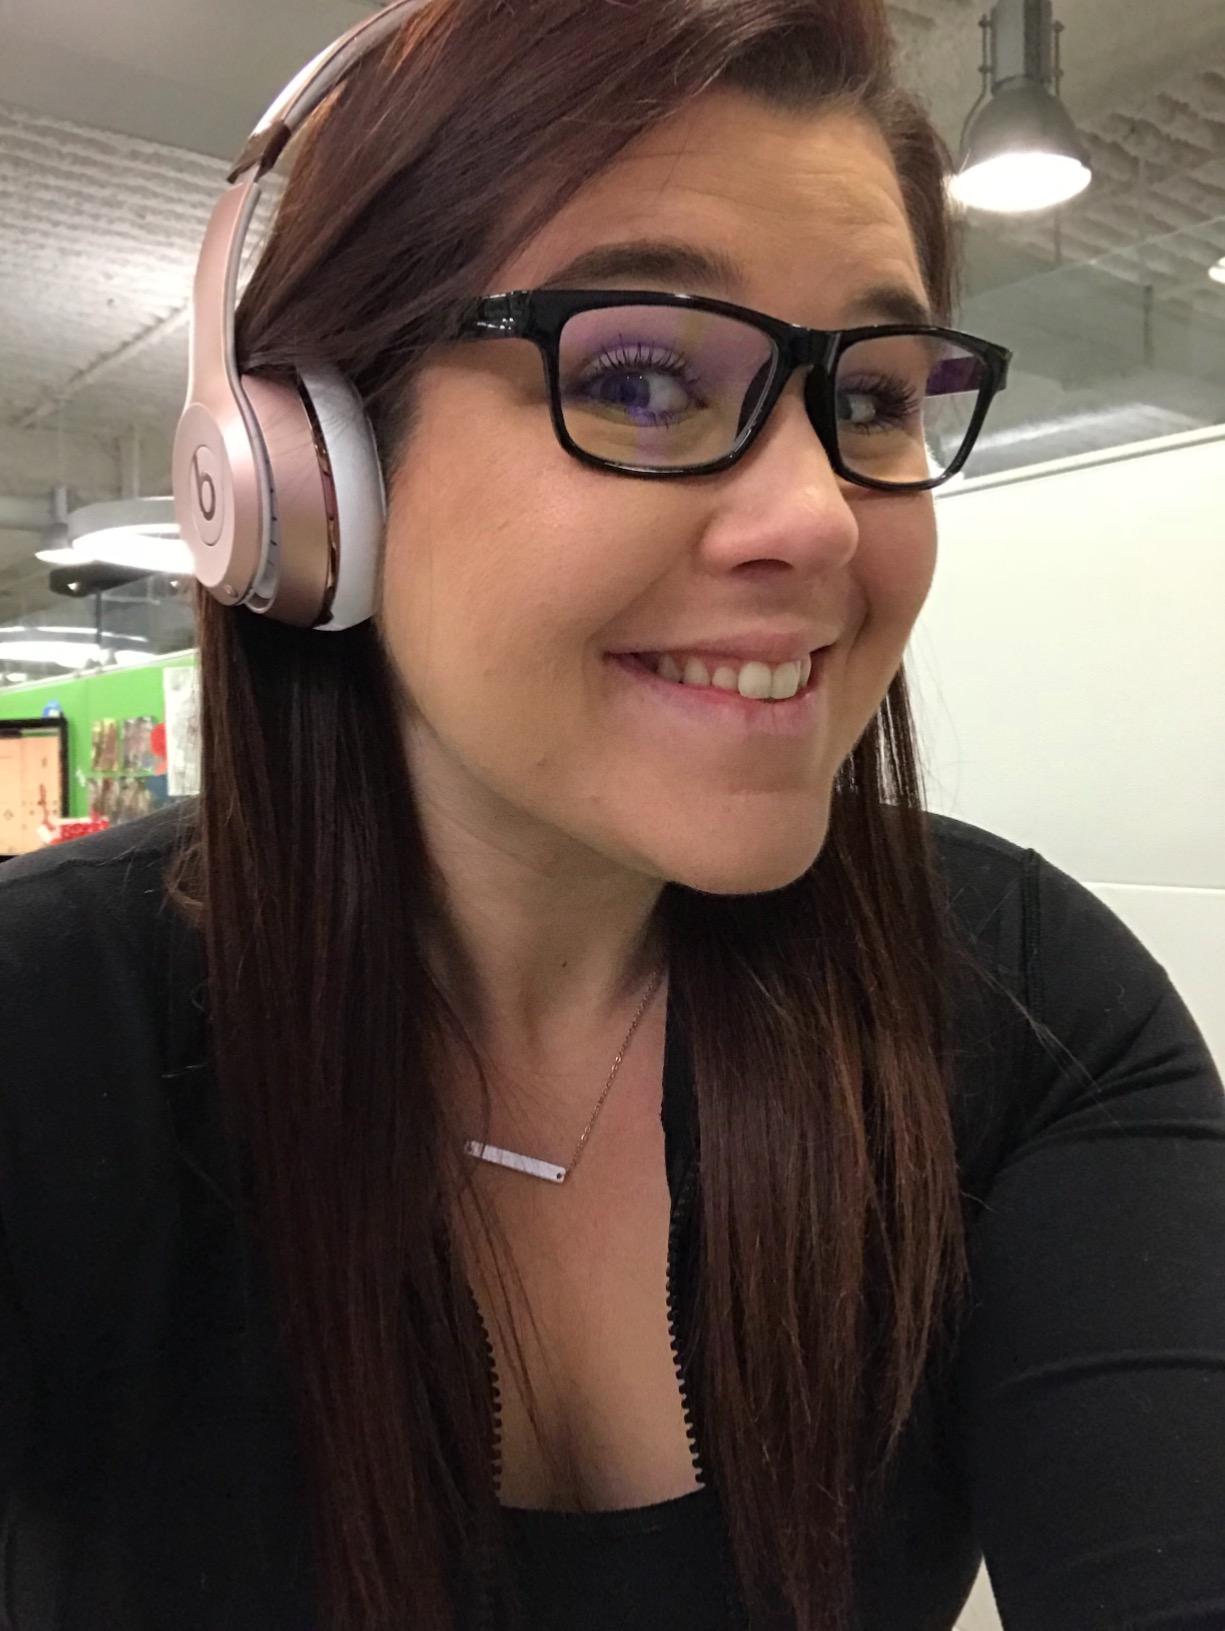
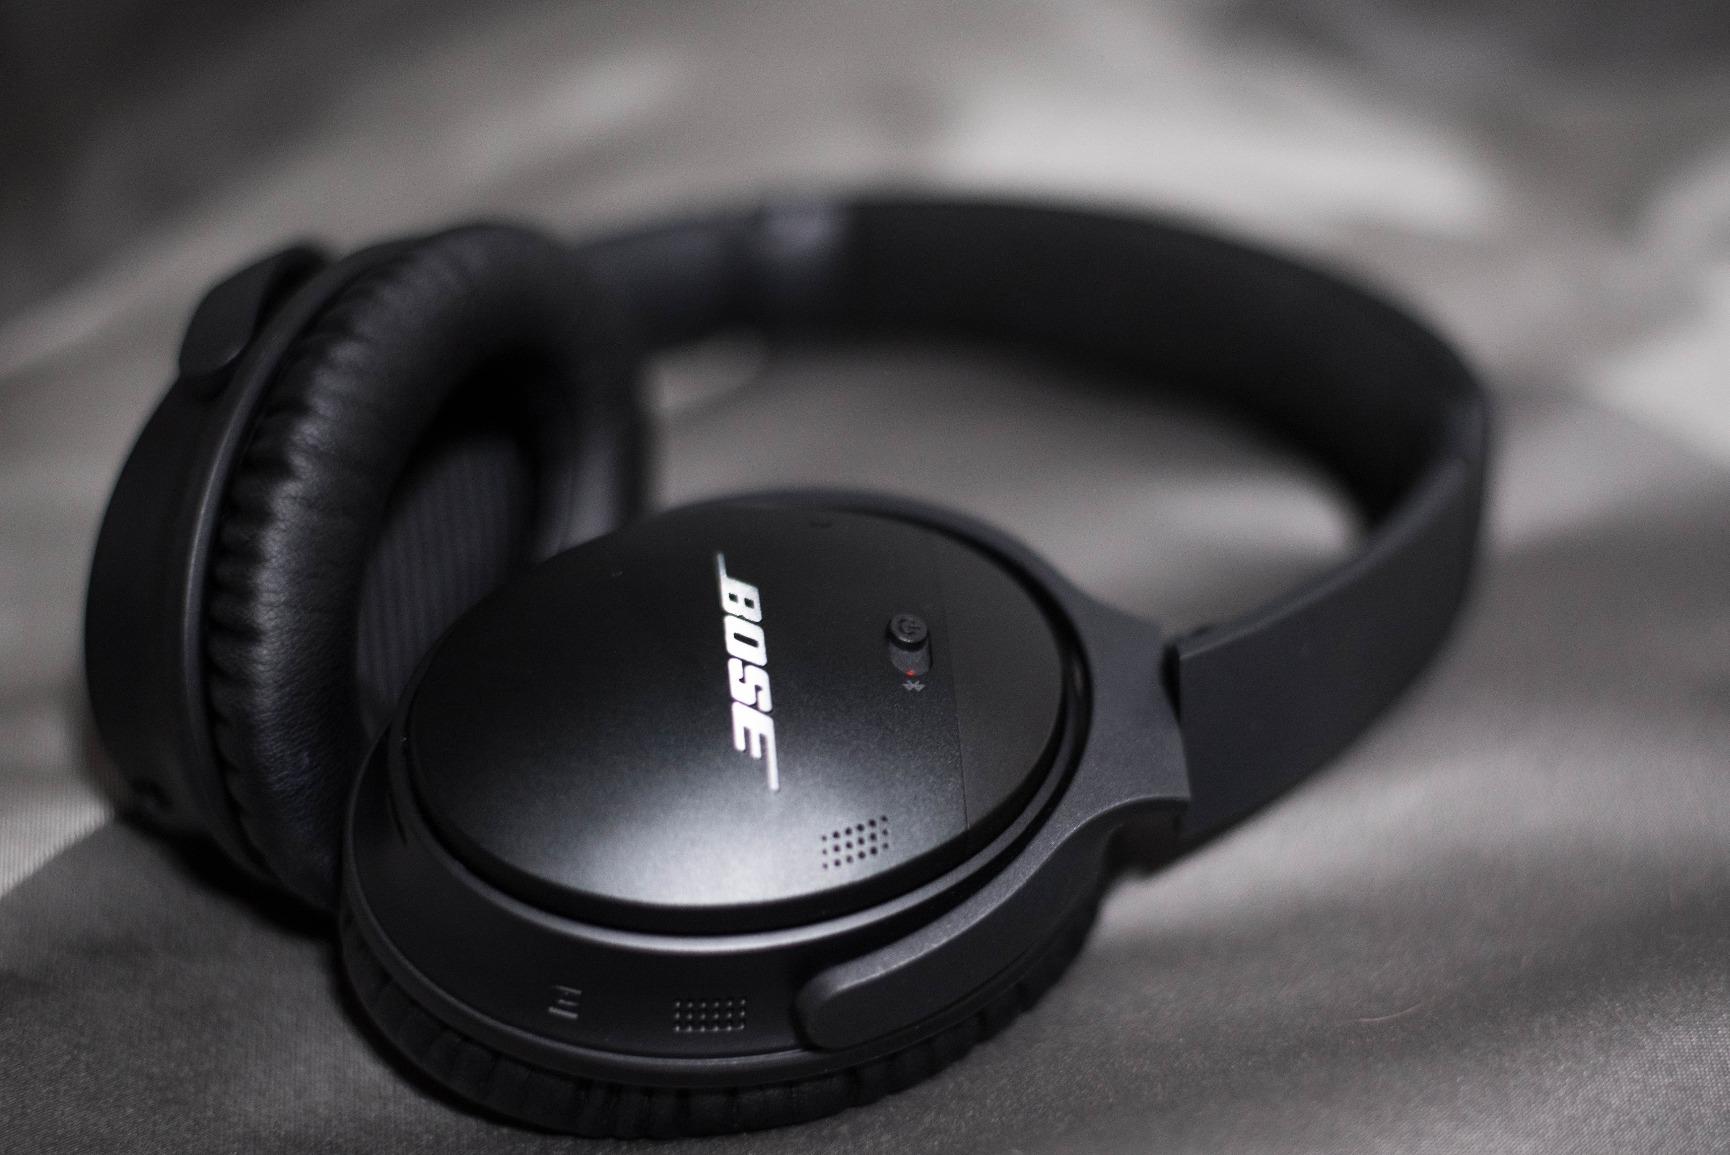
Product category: headphones
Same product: no